Hoxton Tom McCourt

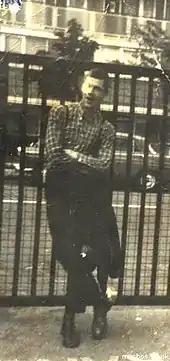
Hoxton Tom McCourt in summer 1977, during the skinhead revival.

McCourt became a skinhead in early 1977, in reaction to the way that punk had become commercialised, and seeking a sharper clothing style. The Black Sun Gazette credits McCourt, more than any other, with initiating and popularising the revival of the traditional skinhead subculture.